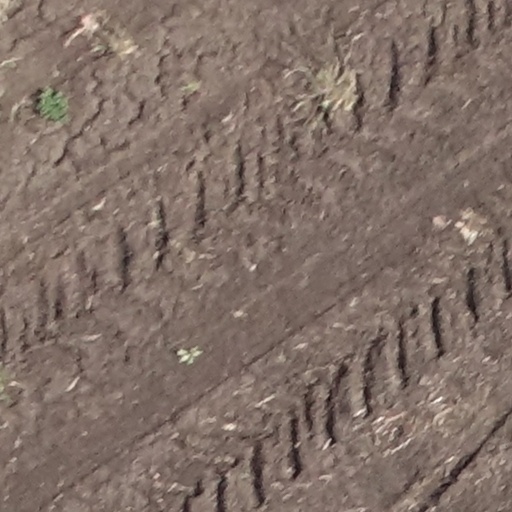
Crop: sorghum